Marquita Rivera

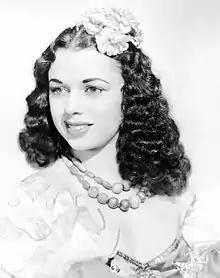
Rivera in the 1940s

Marquita Rivera (born María Heroína Rivera de Santiago; May 18, 1922 – October 21, 2002), a.k.a. "Queen of Latin Rhythm", was a Puerto Rican actress, singer, and dancer.